Patrick McGrath Three-Decker

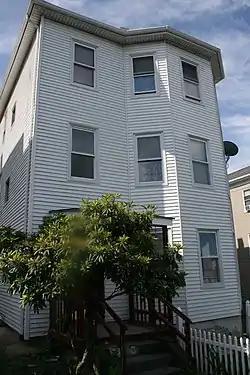

The Patrick McGrath Three-Decker is a historic triple decker house in Worcester, Massachusetts. It was built in 1894, during an early phase of development in the Grafton Hill area, and was highlighted for its Queen Anne styling when it was listed on the National Register of Historic Places in 1990. Exterior details, notably an ornately decorated porch, have since been lost (see photo).